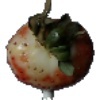
Label: Strawberry 1